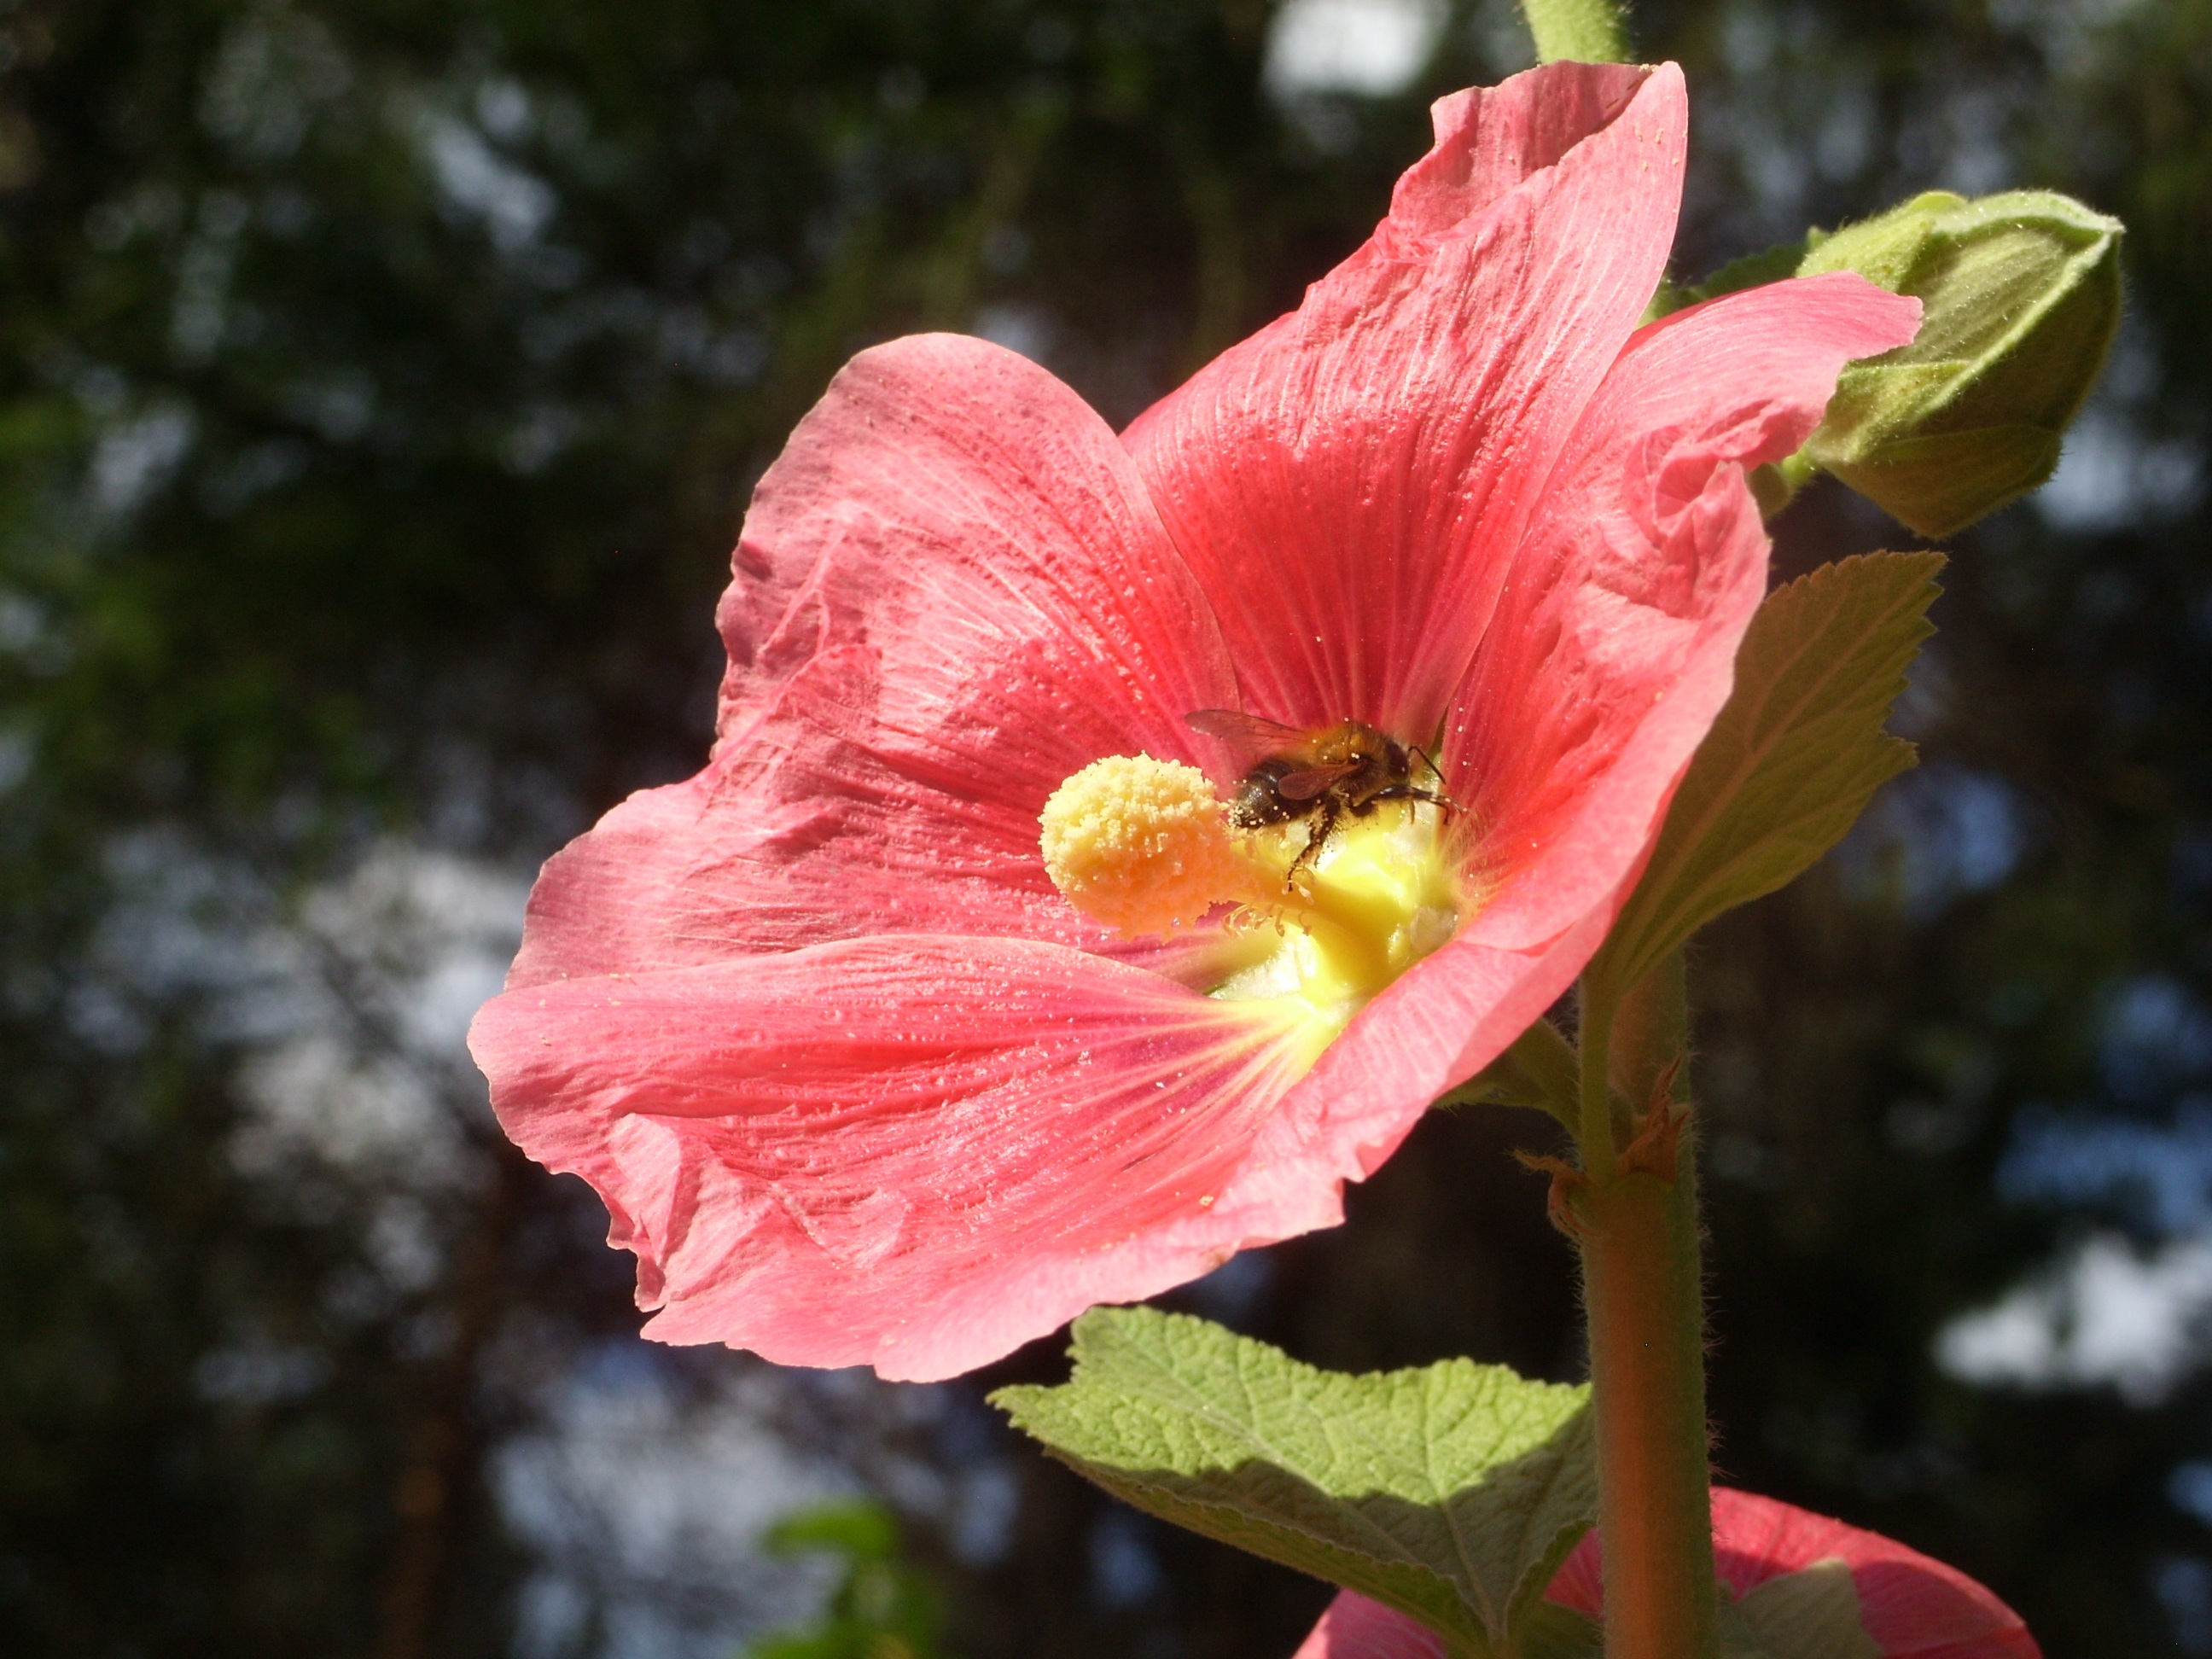
nature, blossom, plant, flower, petal, pollination, spring, red, insect, botany, flora, bee, hibiscus, daylily, macro photography, flowering plant, mallow, chinese hibiscus, land plant